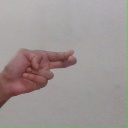
अक्षर: ह